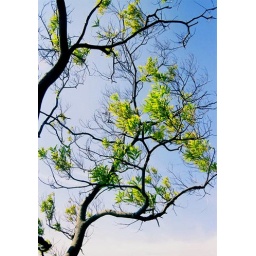
green against blue